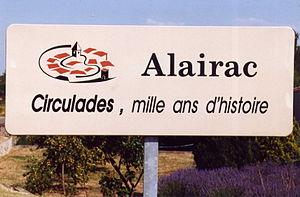
Panneau de la circulade d'Alairac(11290) à l'entrée du village
Alairac est une commune française située dans le département de l'Aude, en région Occitanie.